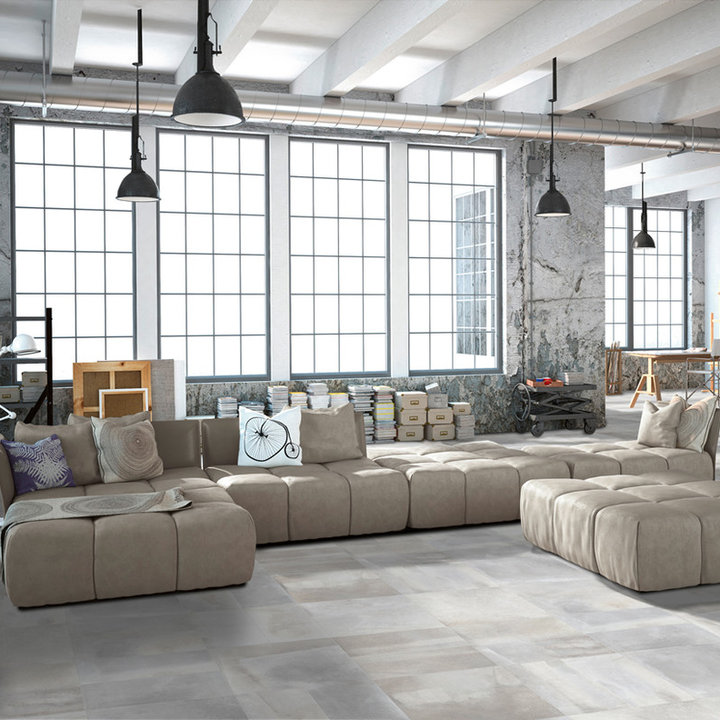
Style: Industrial